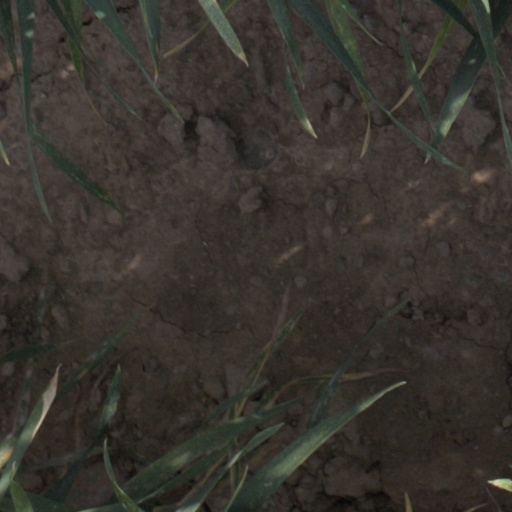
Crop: wheat